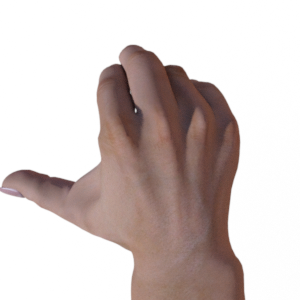
Label: rock